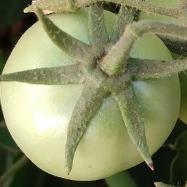
Crop: Tomato
Condition: healthy-fruit